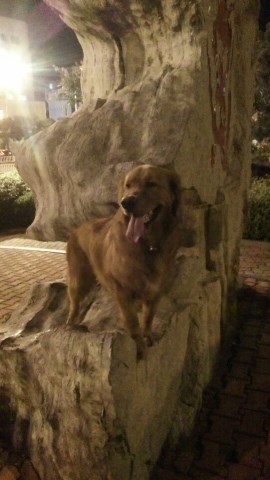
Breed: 5355-n000126-golden_retriever